Teodor Currentzis

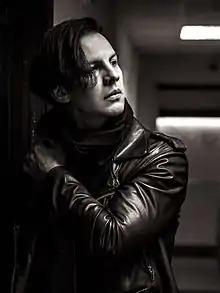
Currentzis at the Perm Opera, 2016

Teodor Currentzis (born 24 February 1972) is a Greek and Russian conductor, musician and actor.